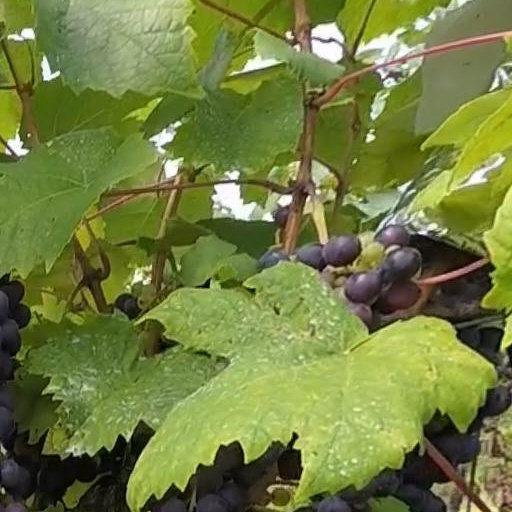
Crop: grape